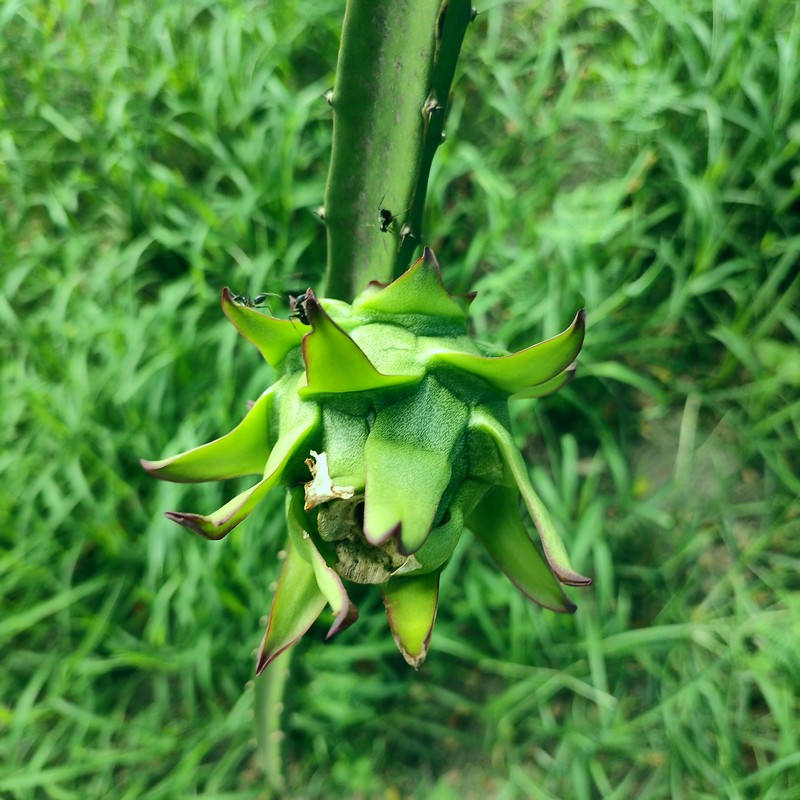
Label: Immature Dragon Fruit